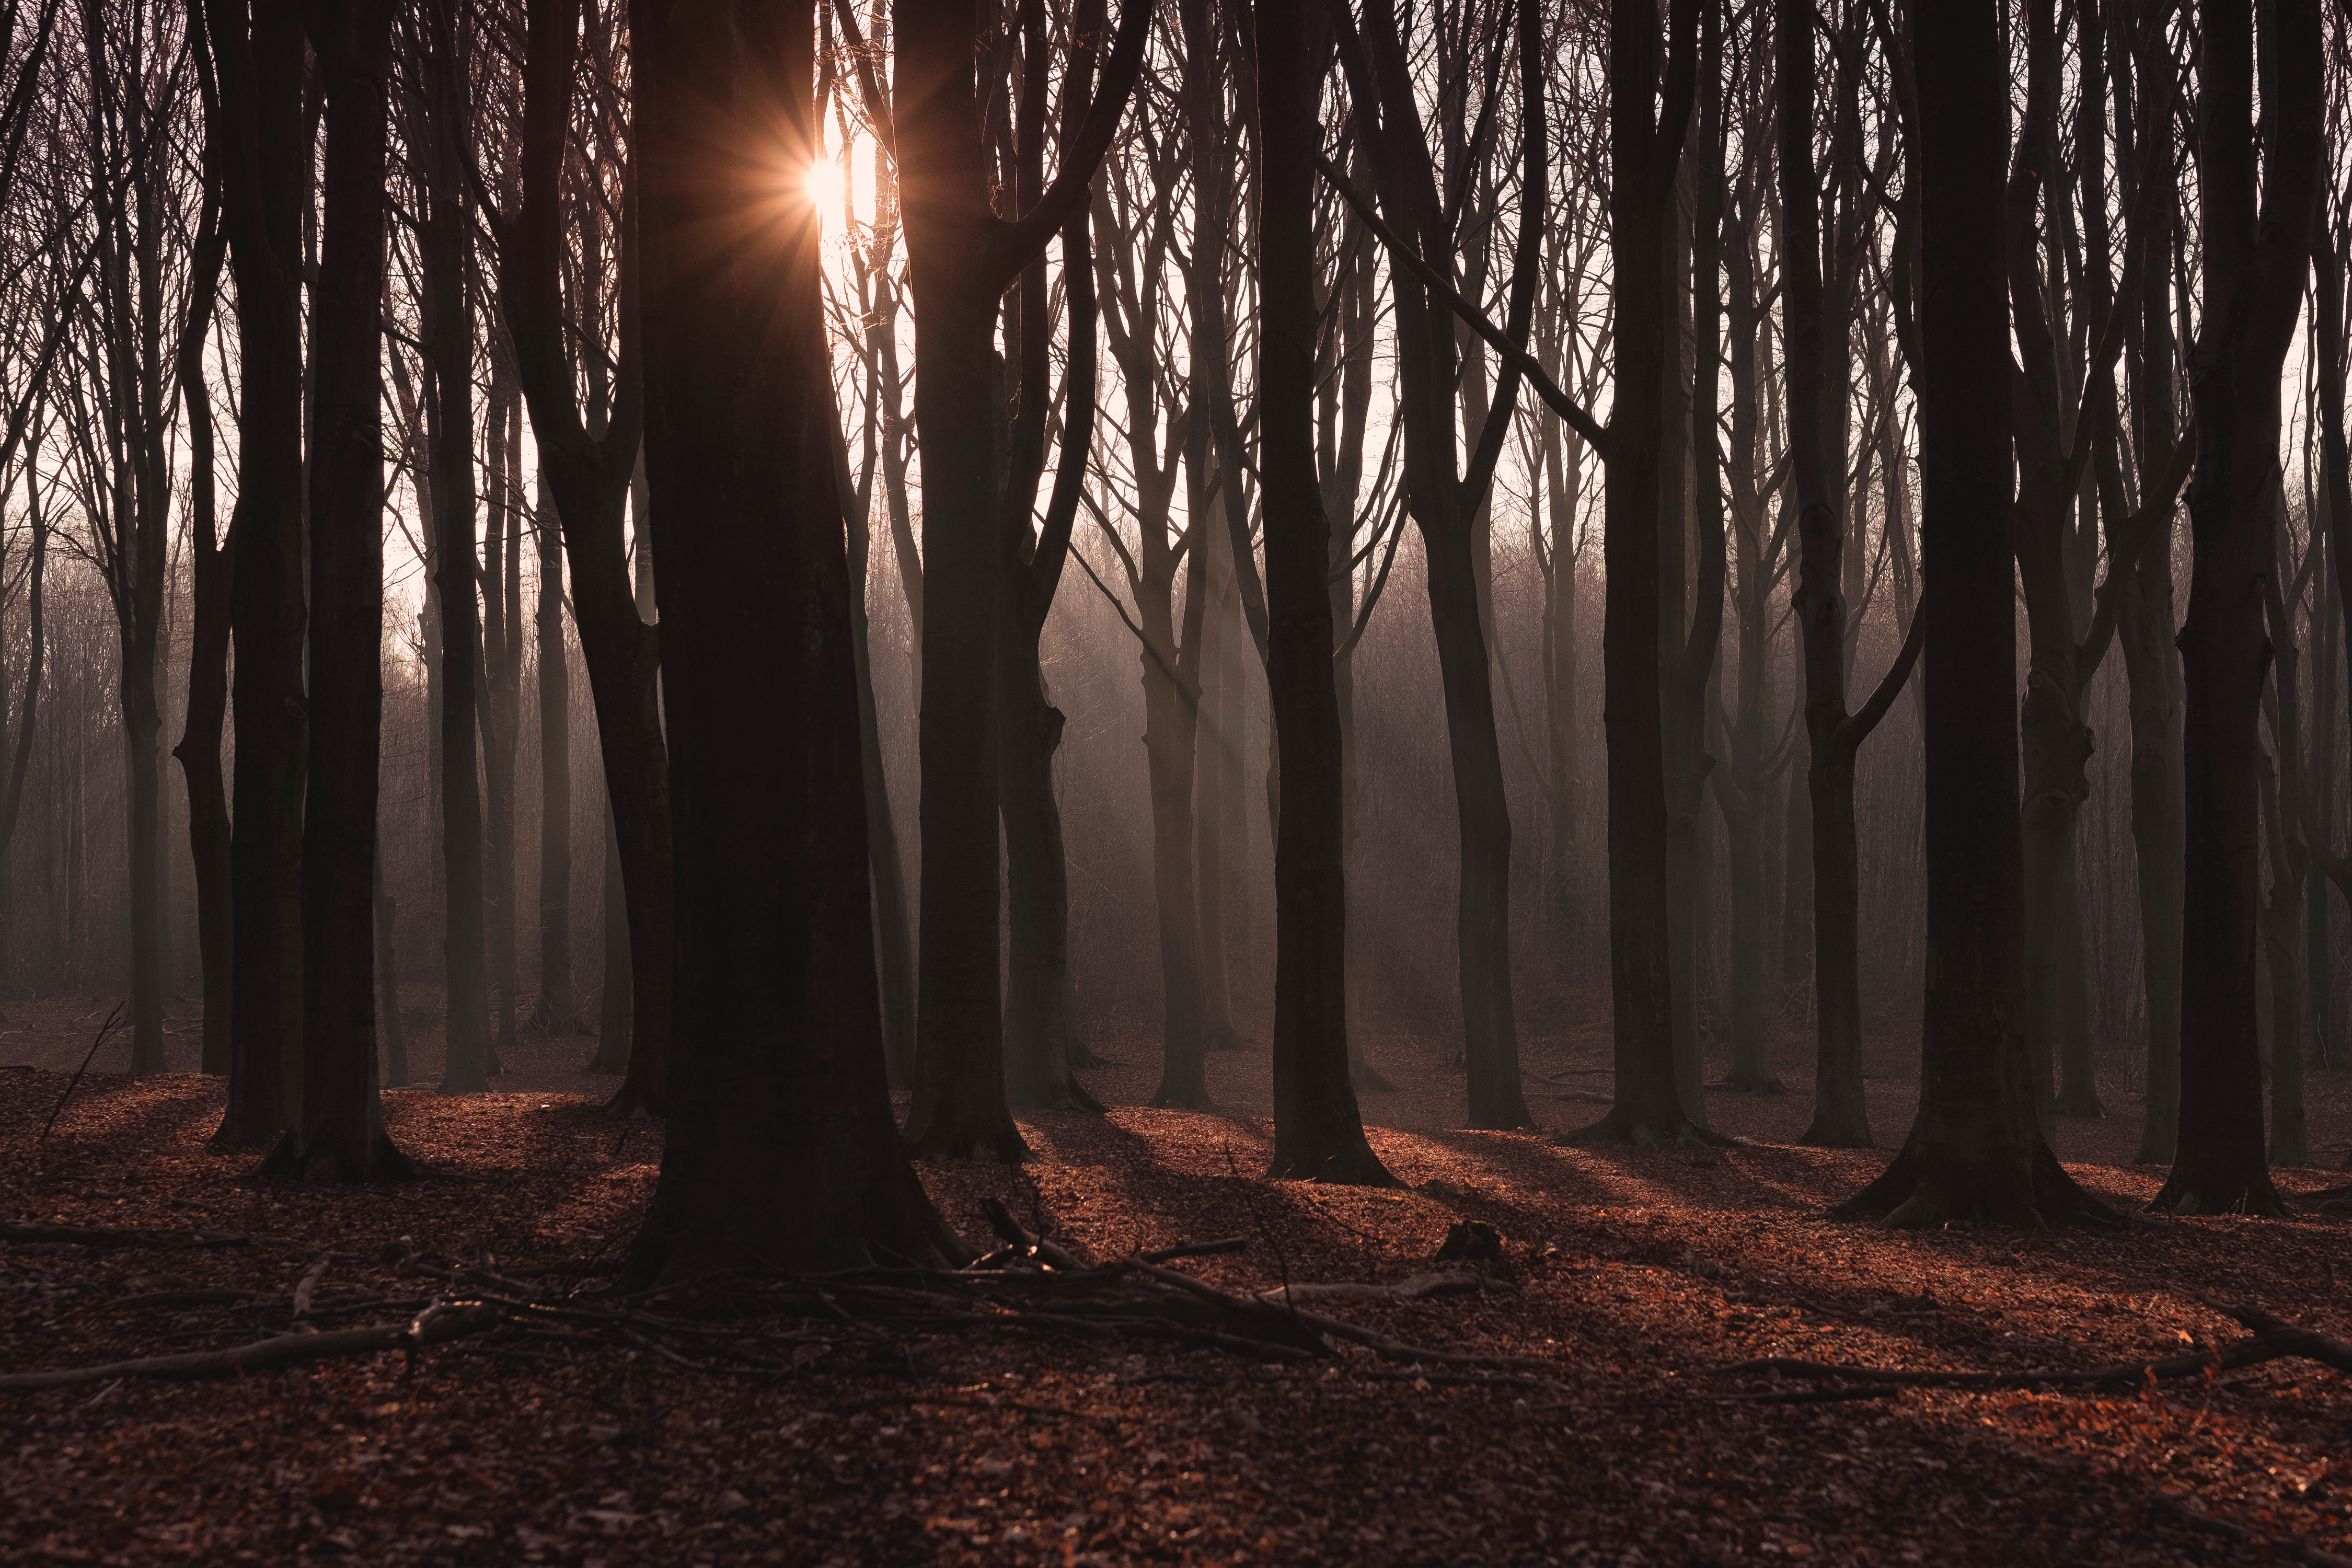
tree, nature, forest, branch, light, plant, sun, mist, sunlight, morning, autumn, darkness, season, woodland, habitat, screenshot, natural environment, atmospheric phenomenon, woody plant